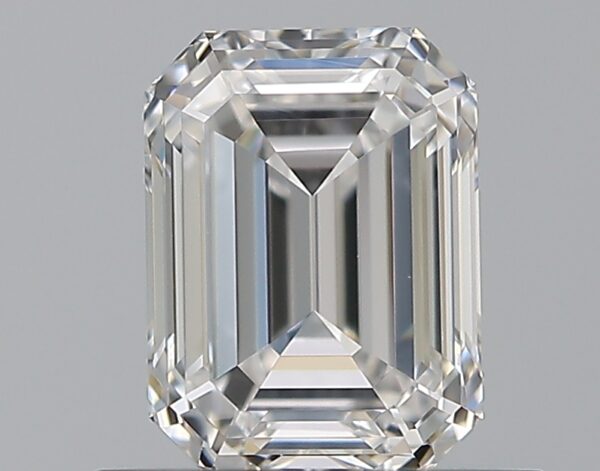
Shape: emerald
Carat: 0.75
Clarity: VVS1
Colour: E
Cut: EX
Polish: EX
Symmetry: VG
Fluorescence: M
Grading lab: GIA
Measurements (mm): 5.86 x 4.36 x 2.95